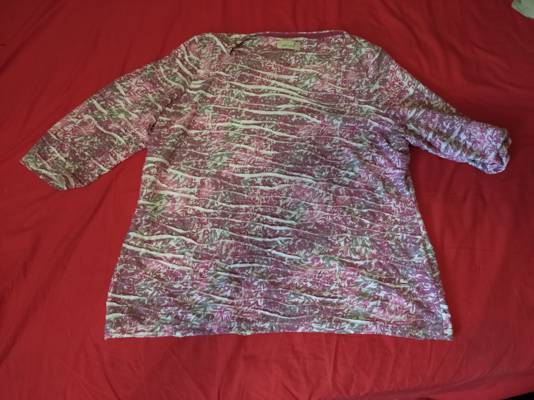
Waste category: clothes